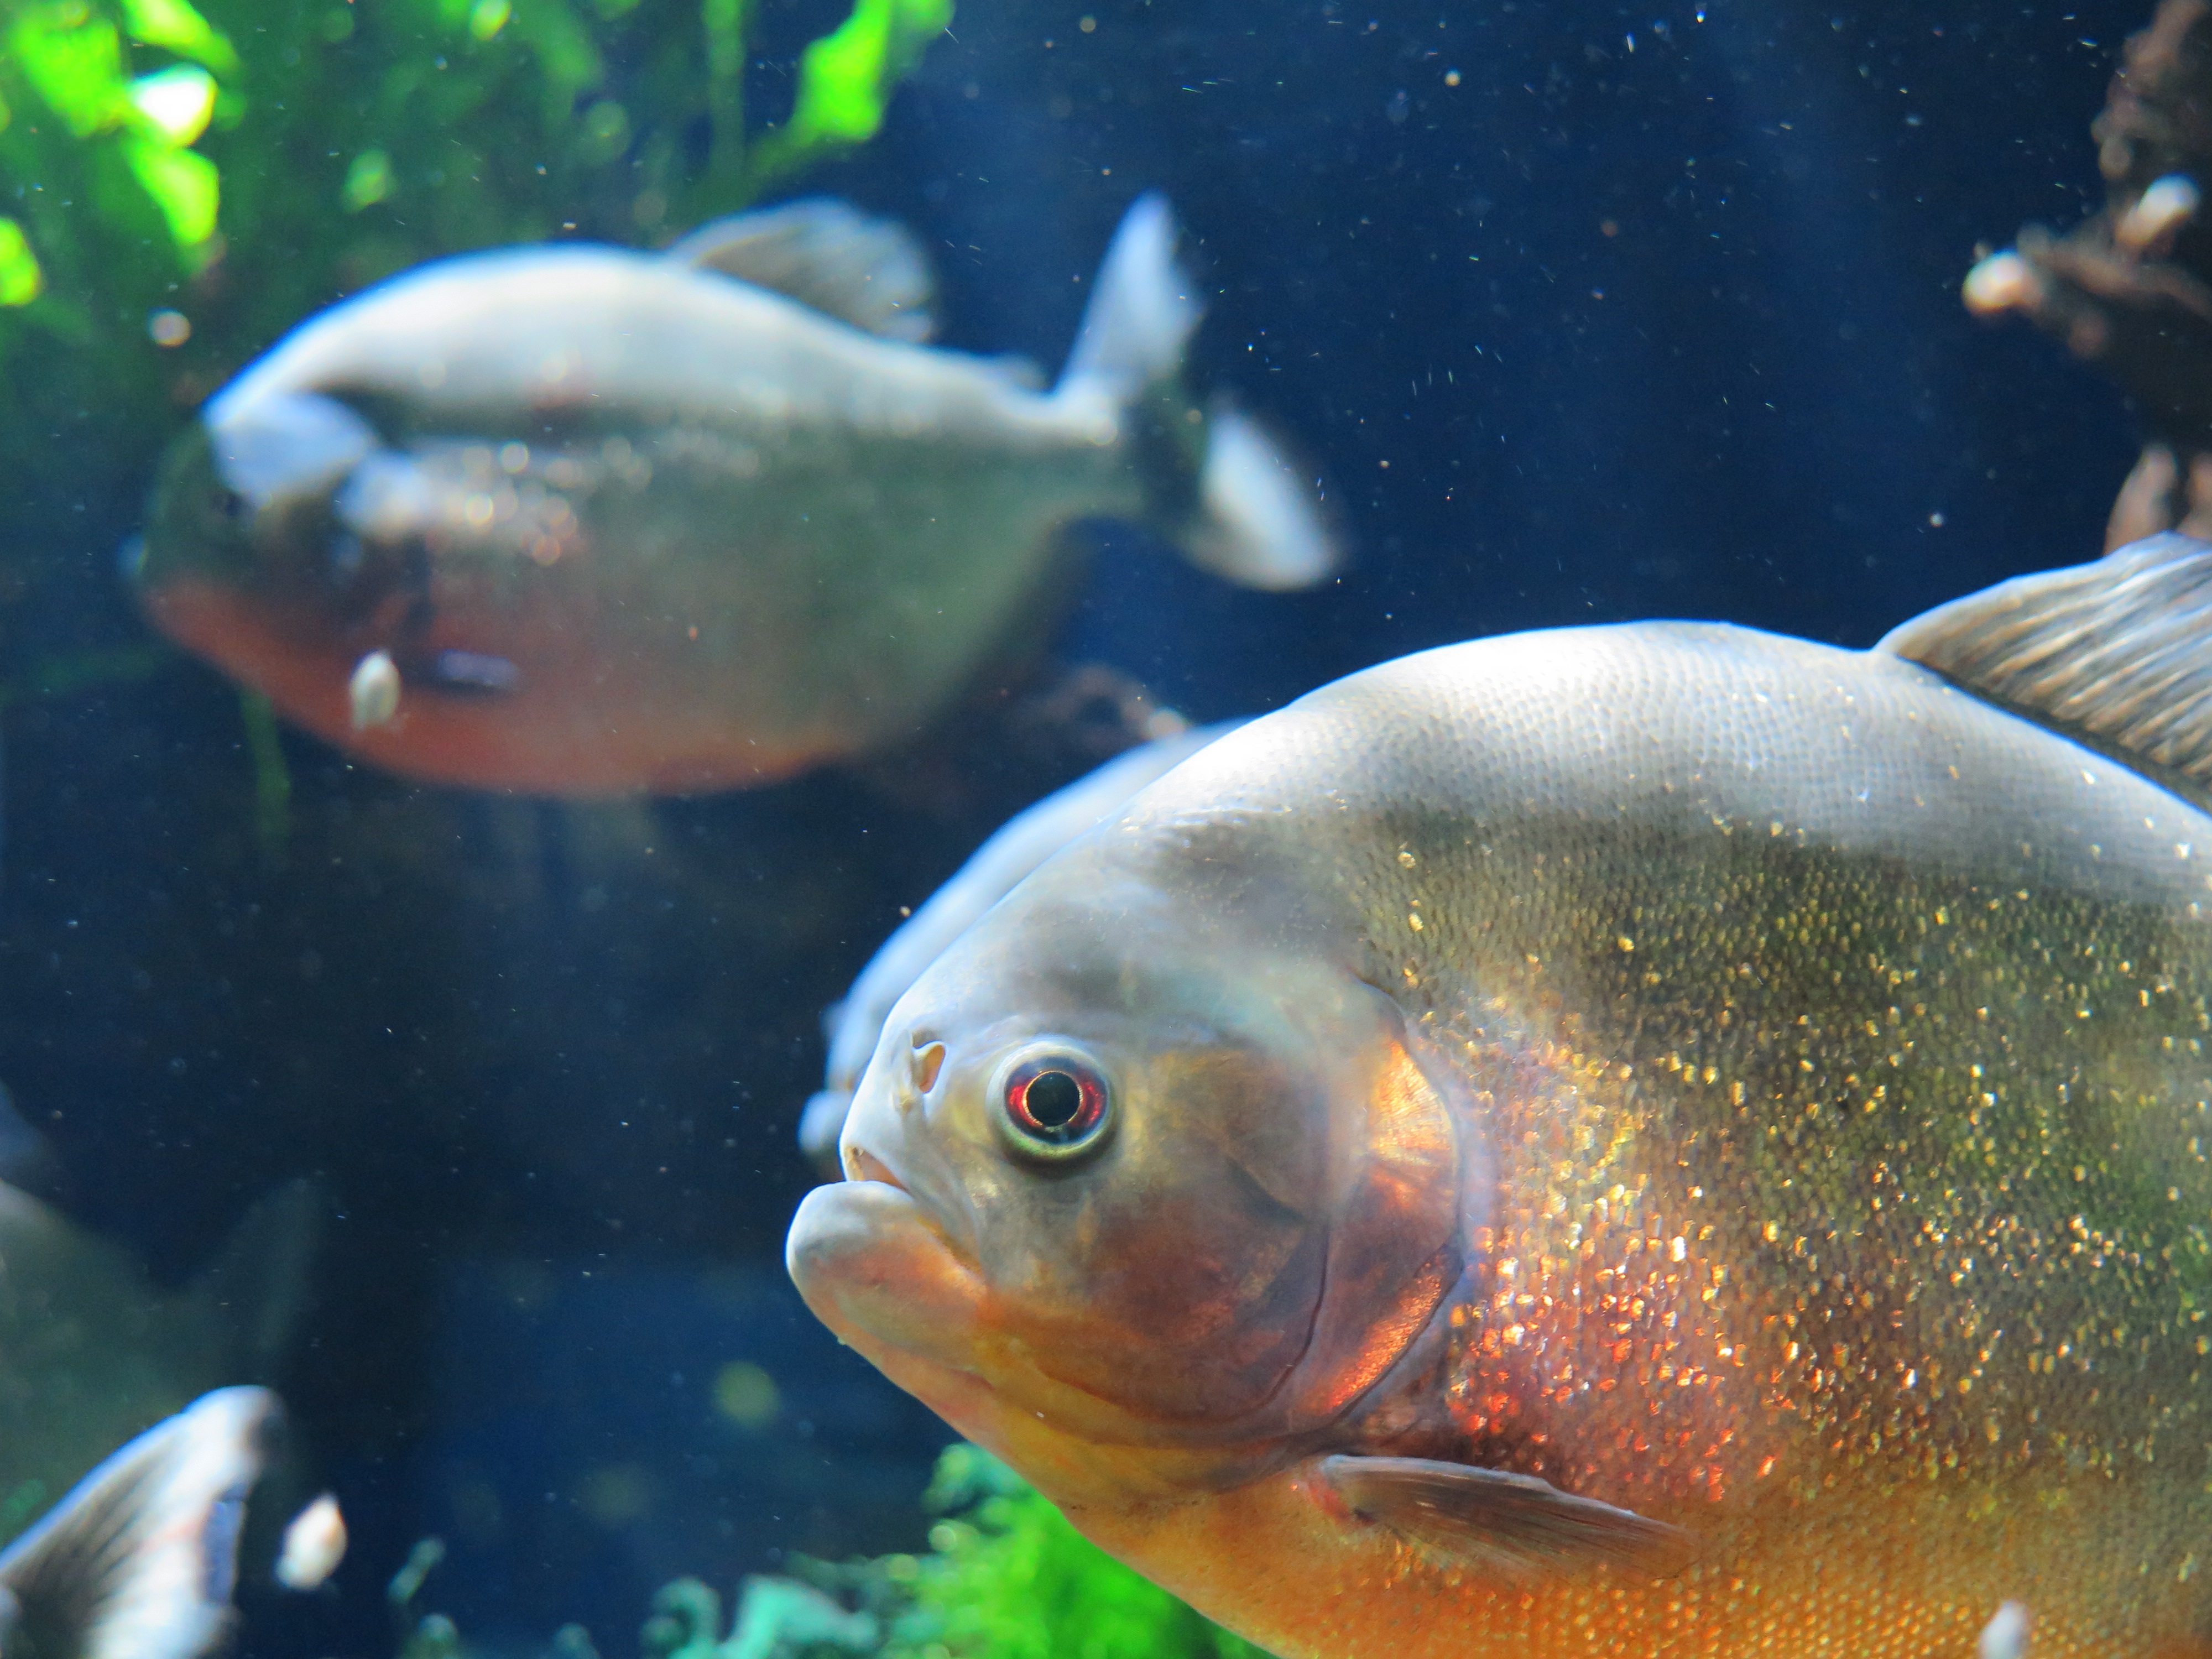
underwater, biology, fish, fauna, aquarium, monaco, goldfish, marine biology, coral reef fish, pomacentridae, pomacanthidae